Question: Please indicate a possible affordance area of the hold_book that can be used for holding
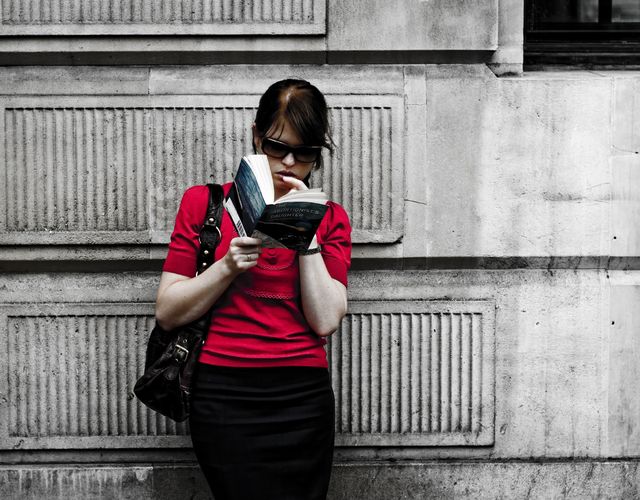
Answer: [218.416, 148.968, 332.182, 271.046]